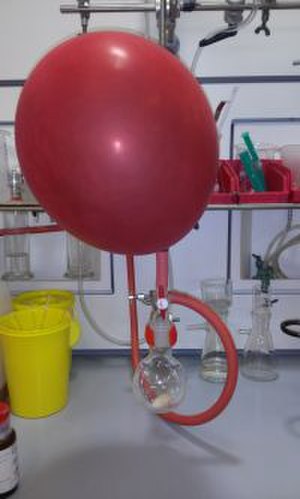
Kalapøjser / Variation: Kemipøjser
Rundbundet glaskolbe påsat trevejshane med kalapøjser og slange til vacuumpumpe. Ved passende betjening af hanen kan man udskifte atmosfæren i kolben fra atmosfærisk luft til ballonens gas.
Kemipøjser på rundbundet kolbe.
En kalapøjser er et stykke krydsarmeret grøn haveslange på 175 mm påmonteret en som oftest gul ballon. Aggregatet finder anvendelse som blæseinstrument, idet man puster ind i haveslangens frie ende, hvorved ballonen udvider sig. Når man giver slip, falder ballonen sammen med et lille smæld, og når man er dygtig tillige med en snorkelyd.Kalapøjseren blev opfundet af Jan Monrad i 1983, fordi han skulle bruge en rekvisit til sin dengang nyudviklede figur Mogens.